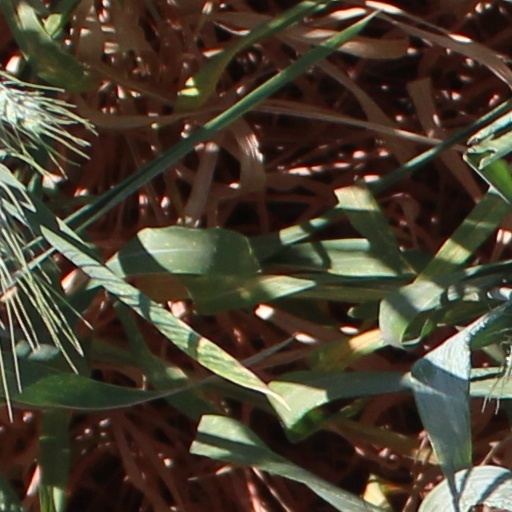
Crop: wheat